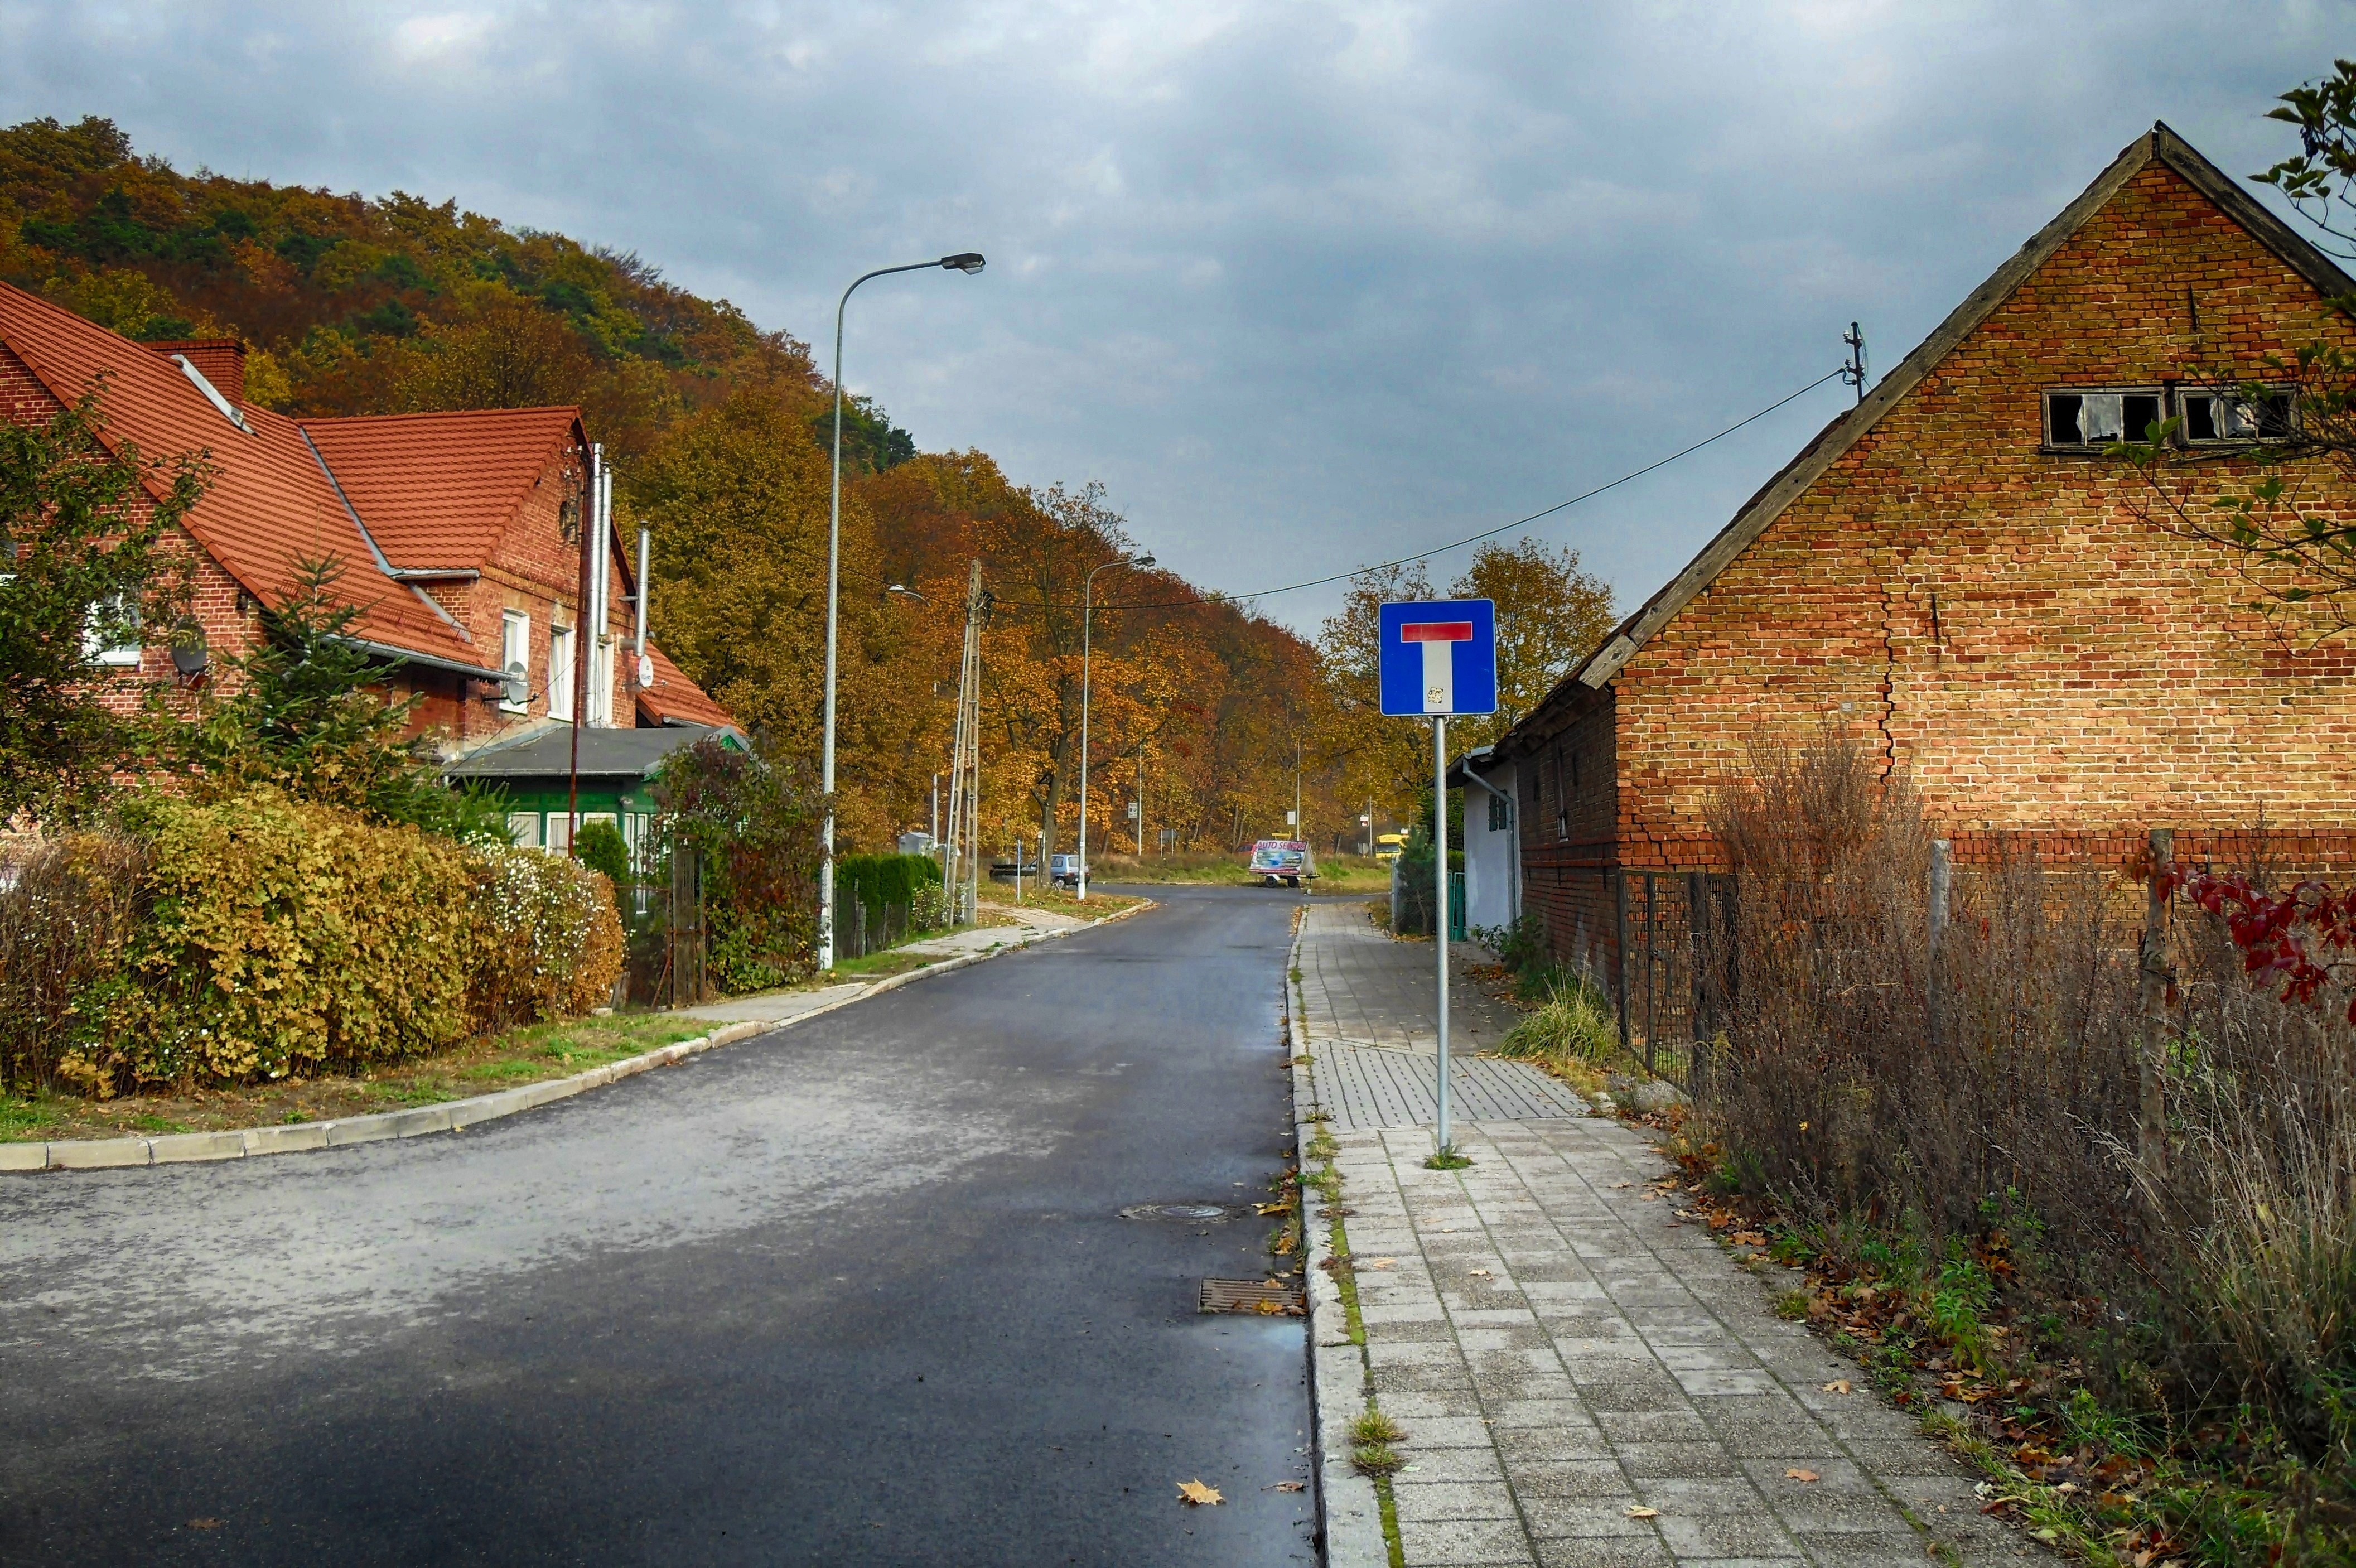
tree, architecture, road, street, house, town, village, transport, suburb, autumn, lane, outside, hdr, buildings, infrastructure, houses, poland, estate, neighbourhood, rural area, residential area, human settlement